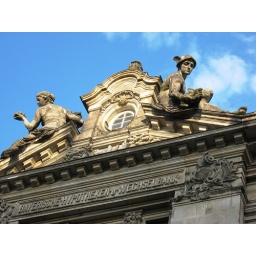
While walking towards the Frauenkirche, I was struck by the elaborate facade of this building